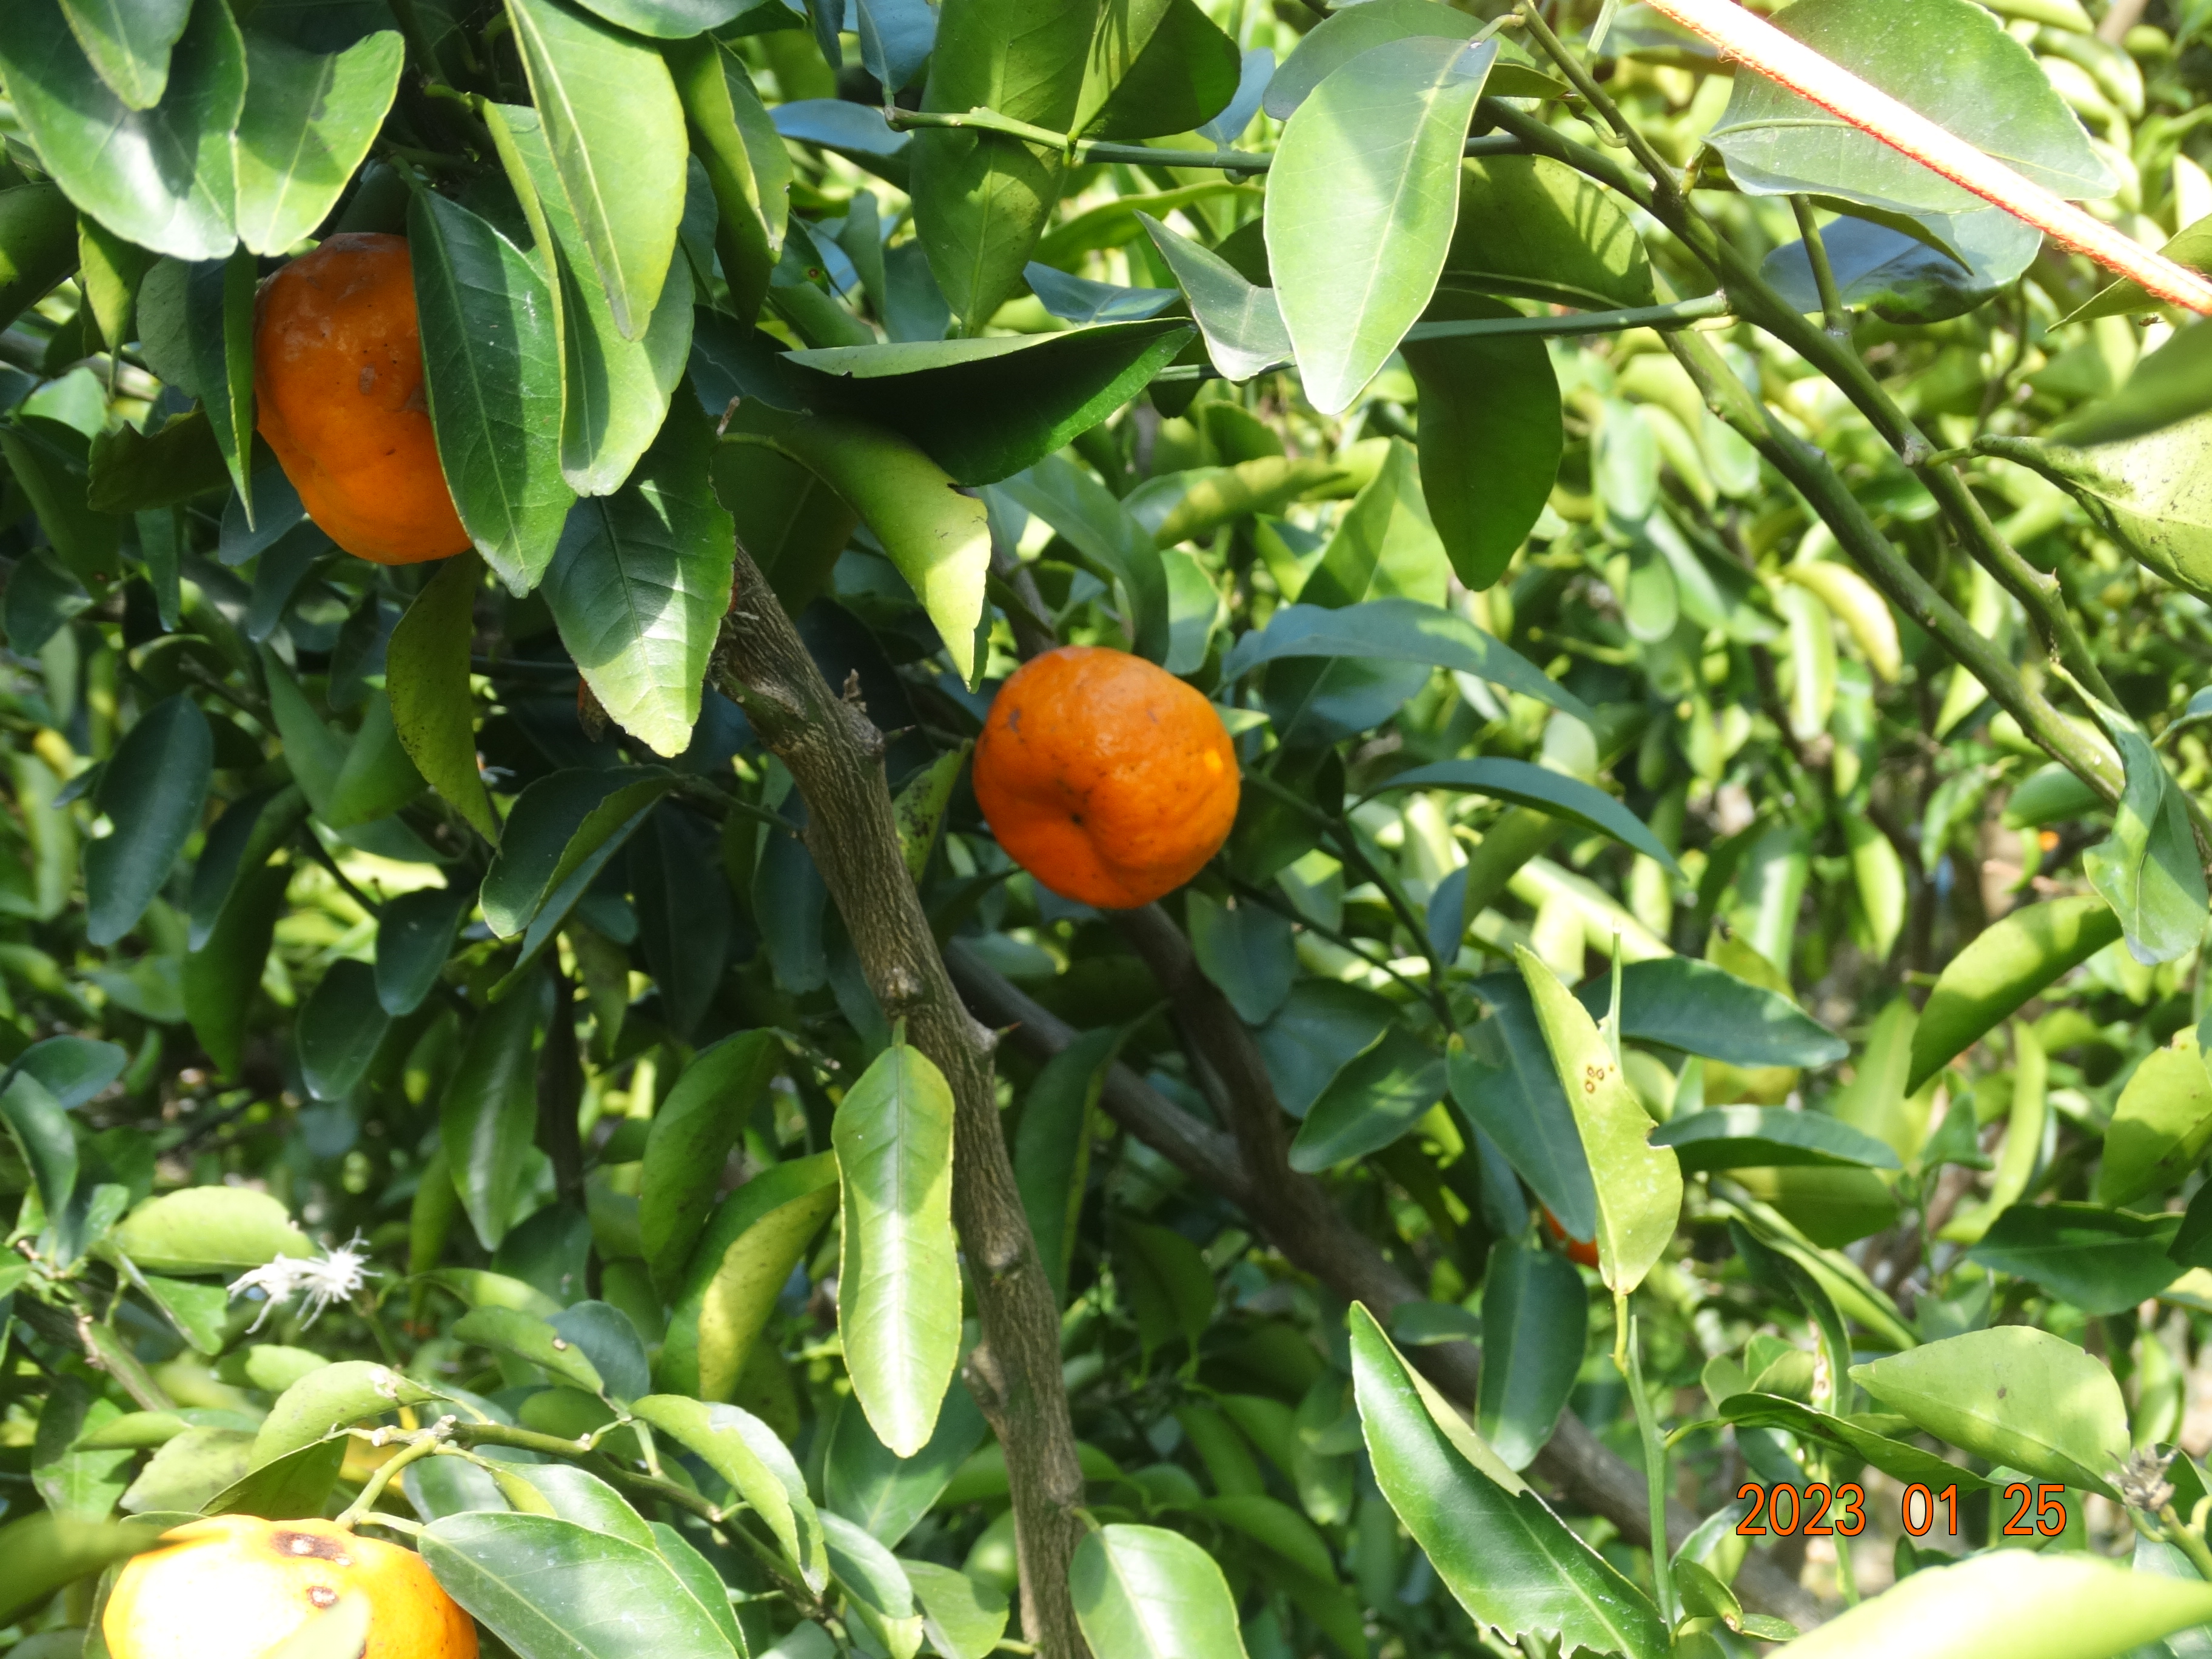
Citrus fruit variety: ponkan